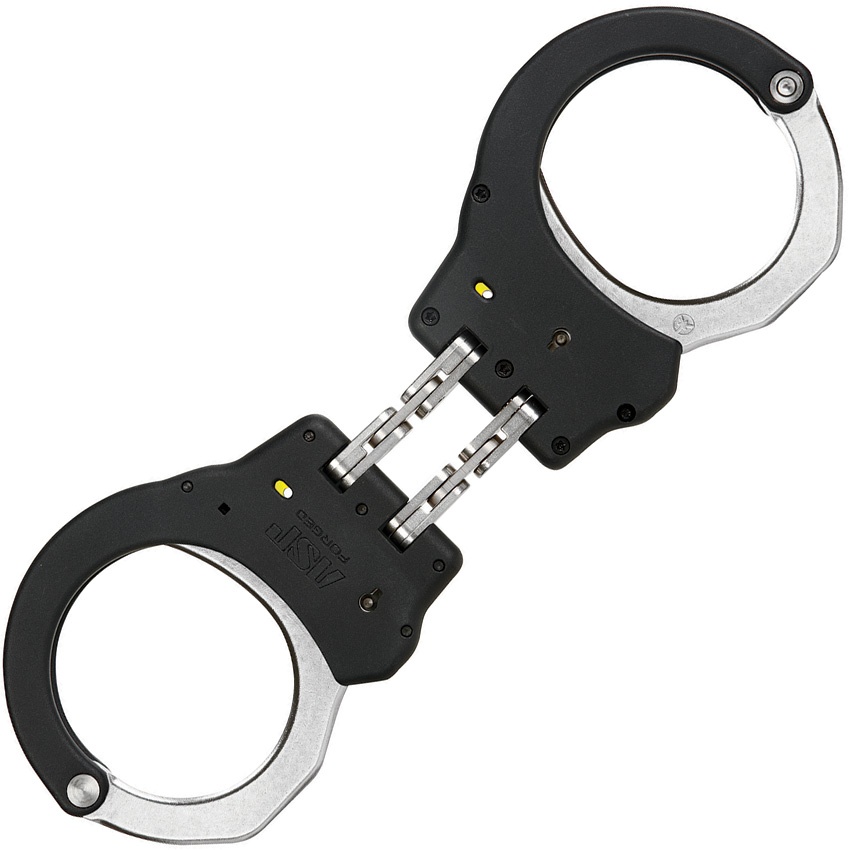
ASP Hinge Ultra Handcuff Hinged Alum w/ Replaceable Lock Assembly 56119
9.13" overall. Pack weight: 11 oz. Replaceable lock set. Forged aluminum alloy frame. Double sided keyway. Clam packed.
Brand: ASP
Category: Business & Industrial > Law Enforcement > Cuffs > Hinged Cuffs